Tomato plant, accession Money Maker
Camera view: horizontal (90 deg, fisheye); turntable rotation: 240 degrees
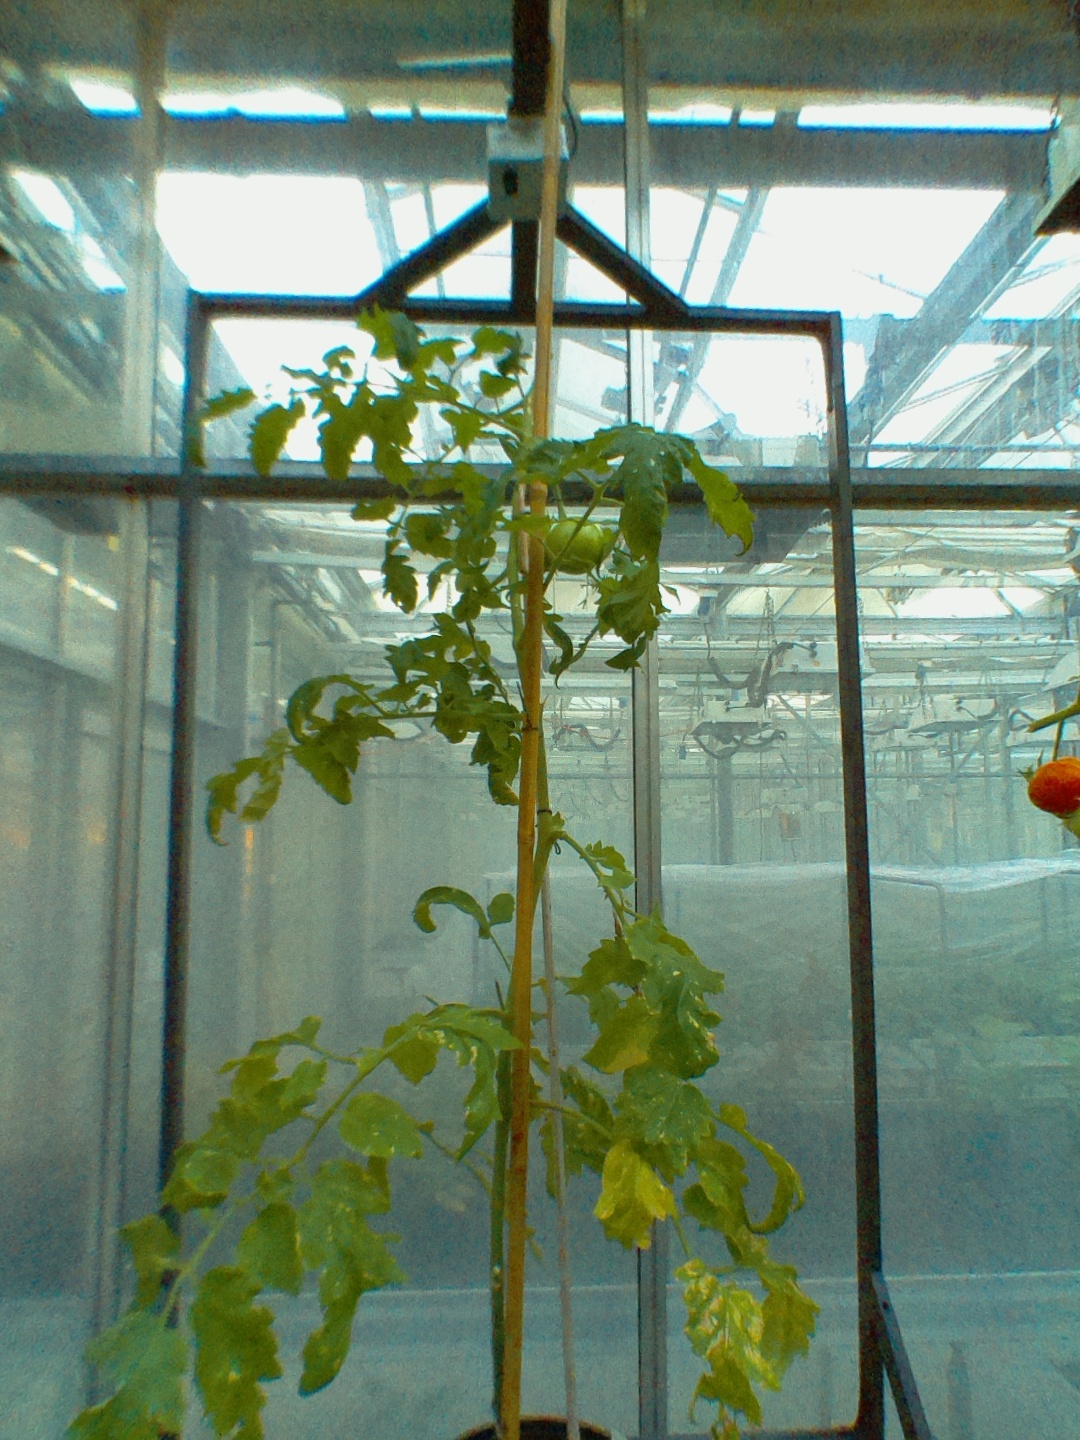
BBCH growth stage 77: 70%-80% of final fruit size